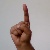
The image shows a hand gesture representing the letter 'D' in Indian Sign Language.